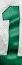
Number: 1